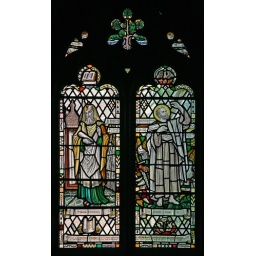
Stained glass window in the western section of Rugby School chapel.